History of Cleveland

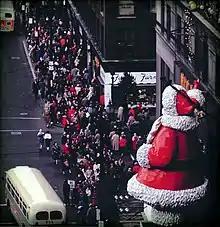
Christmas shoppers on Euclid Ave. and Ontario St. in the 1950s

On December 7, 1941, Imperial Japan attacked Pearl Harbor and declared war on the United States. One of the victims of the attack was a Cleveland native, Rear Admiral Isaac C. Kidd. The attack signaled America's entry into World War II. A major hub of the "Arsenal of Democracy", Cleveland under Democratic Mayor Frank Lausche contributed massively to the U.S. war effort as the fifth largest manufacturing center in the nation. Cleveland's first mayor of Eastern European descent, Lausche also oversaw the establishment of the Cleveland Transit System, the predecessor to the Greater Cleveland Regional Transit Authority.